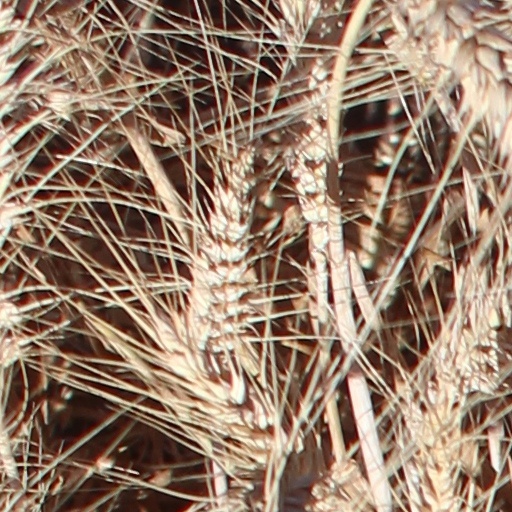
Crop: wheat